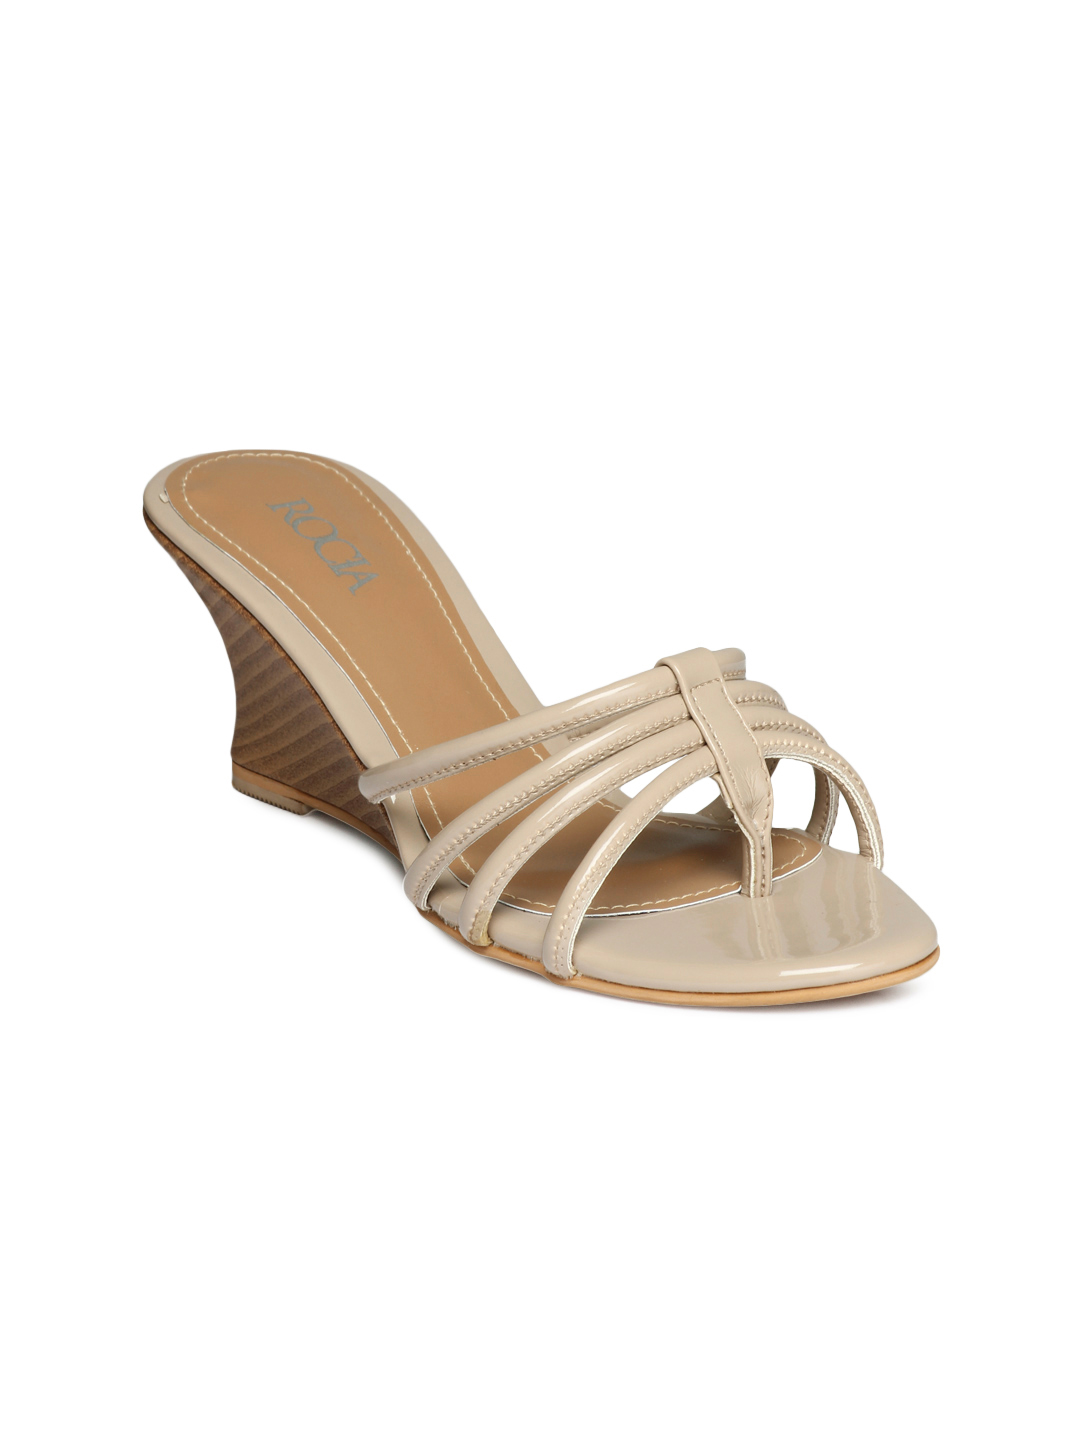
Rocia Women Beige Wedges
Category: Footwear / Shoes / Heels
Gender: Women
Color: Beige
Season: Winter 2012
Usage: Casual